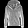
Label: Coat